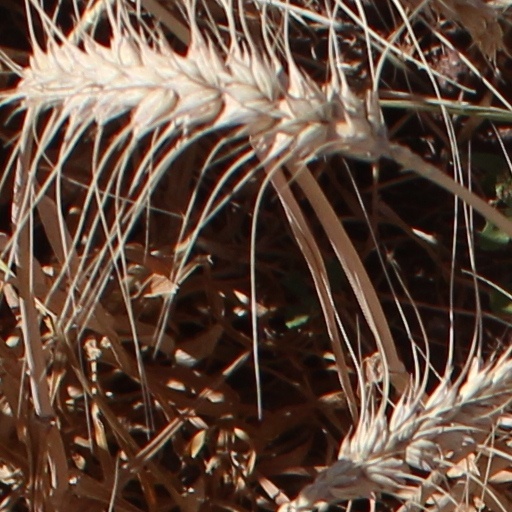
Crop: wheat